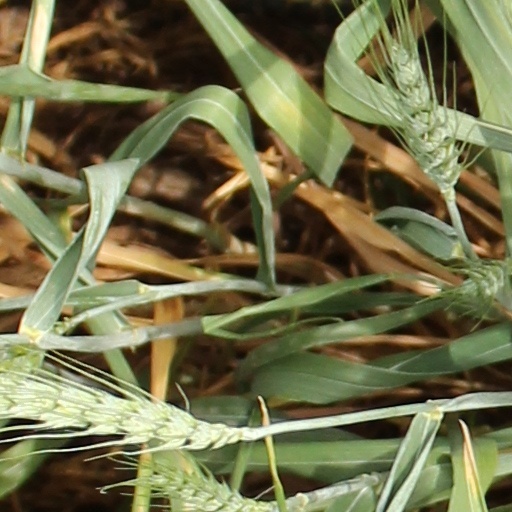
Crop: wheat